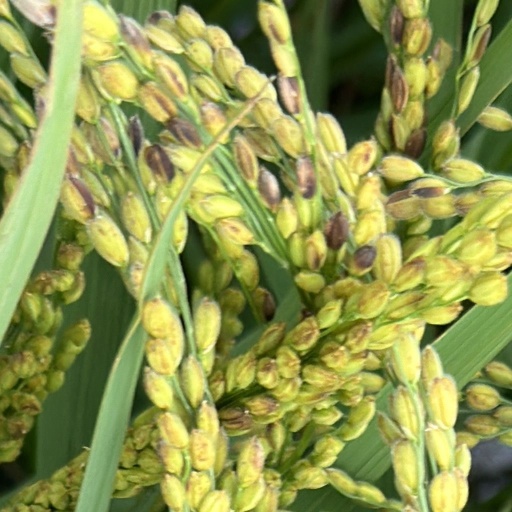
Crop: rice